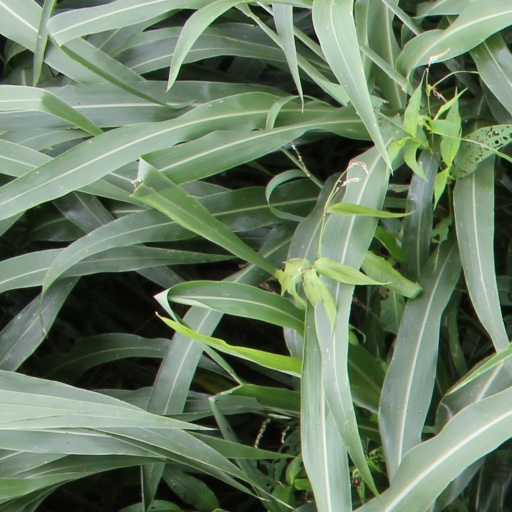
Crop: sorghum